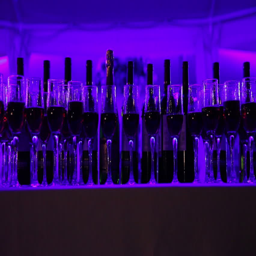
a number of wine bottles and glasses on a wedding cocktail party